Germany national football team

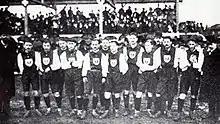
Germany national team at its first official international match in 1908

On 18 April 1897, an early international game on German soil was played in Hamburg when a selection team from the Danish Football Association defeated a selection team from the Hamburg-Altona Football Association, 5–0.